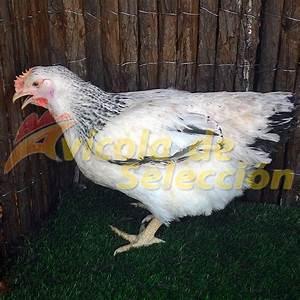
chicken